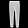
Label: Trouser